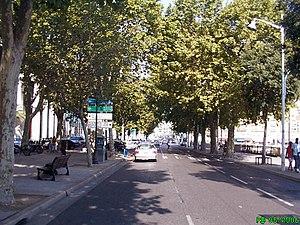
Le quartier du port de Nice est un des quartiers de la ville.